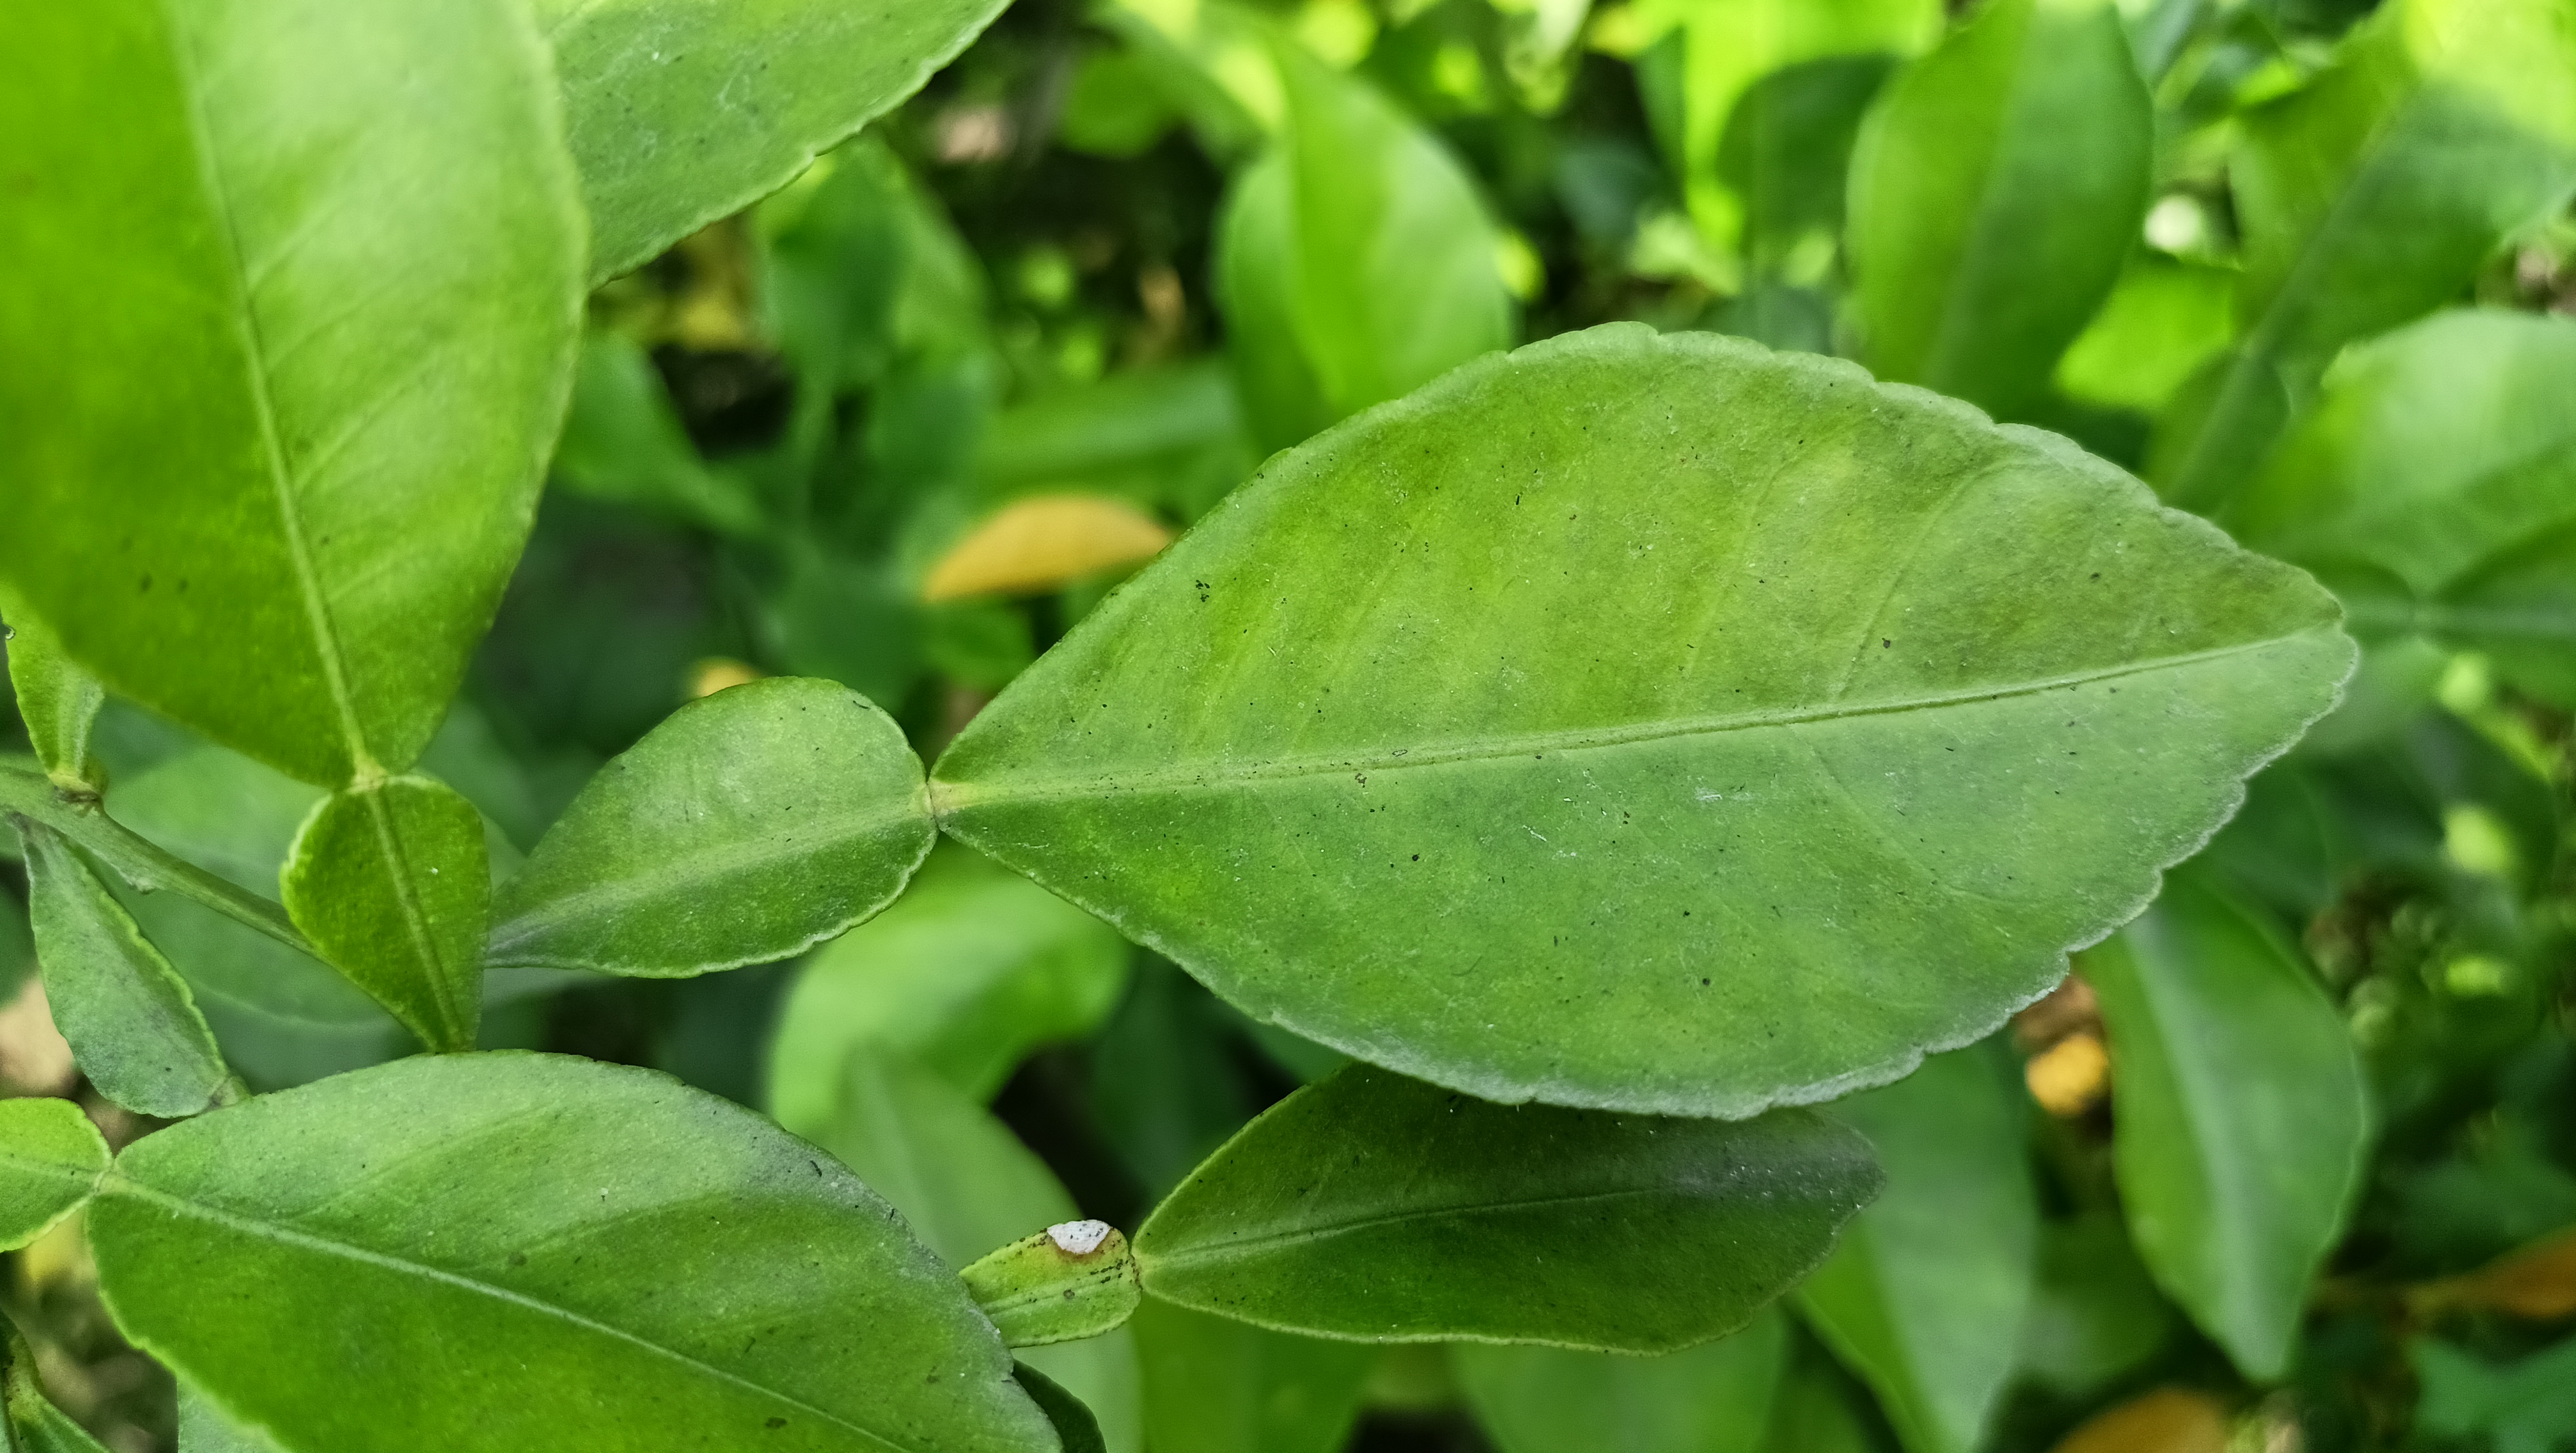
Mandarin leaf variety: Nagpuri